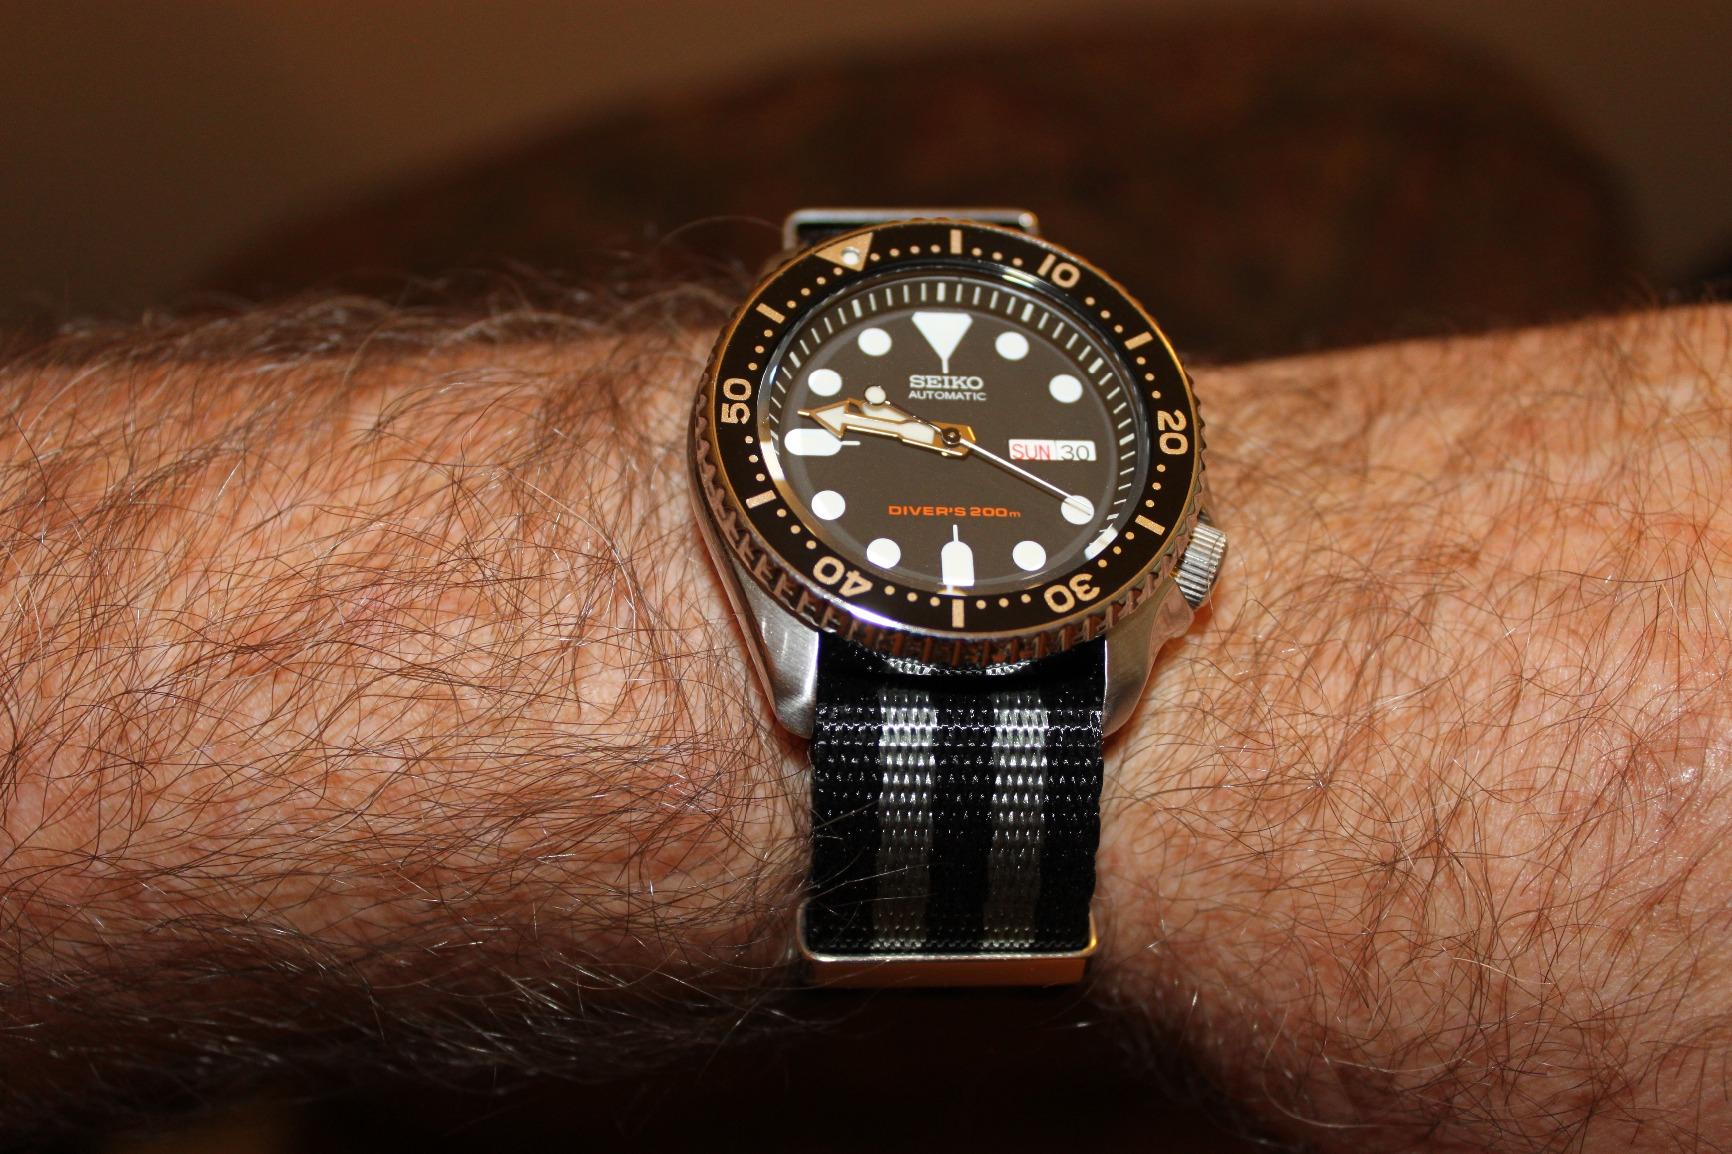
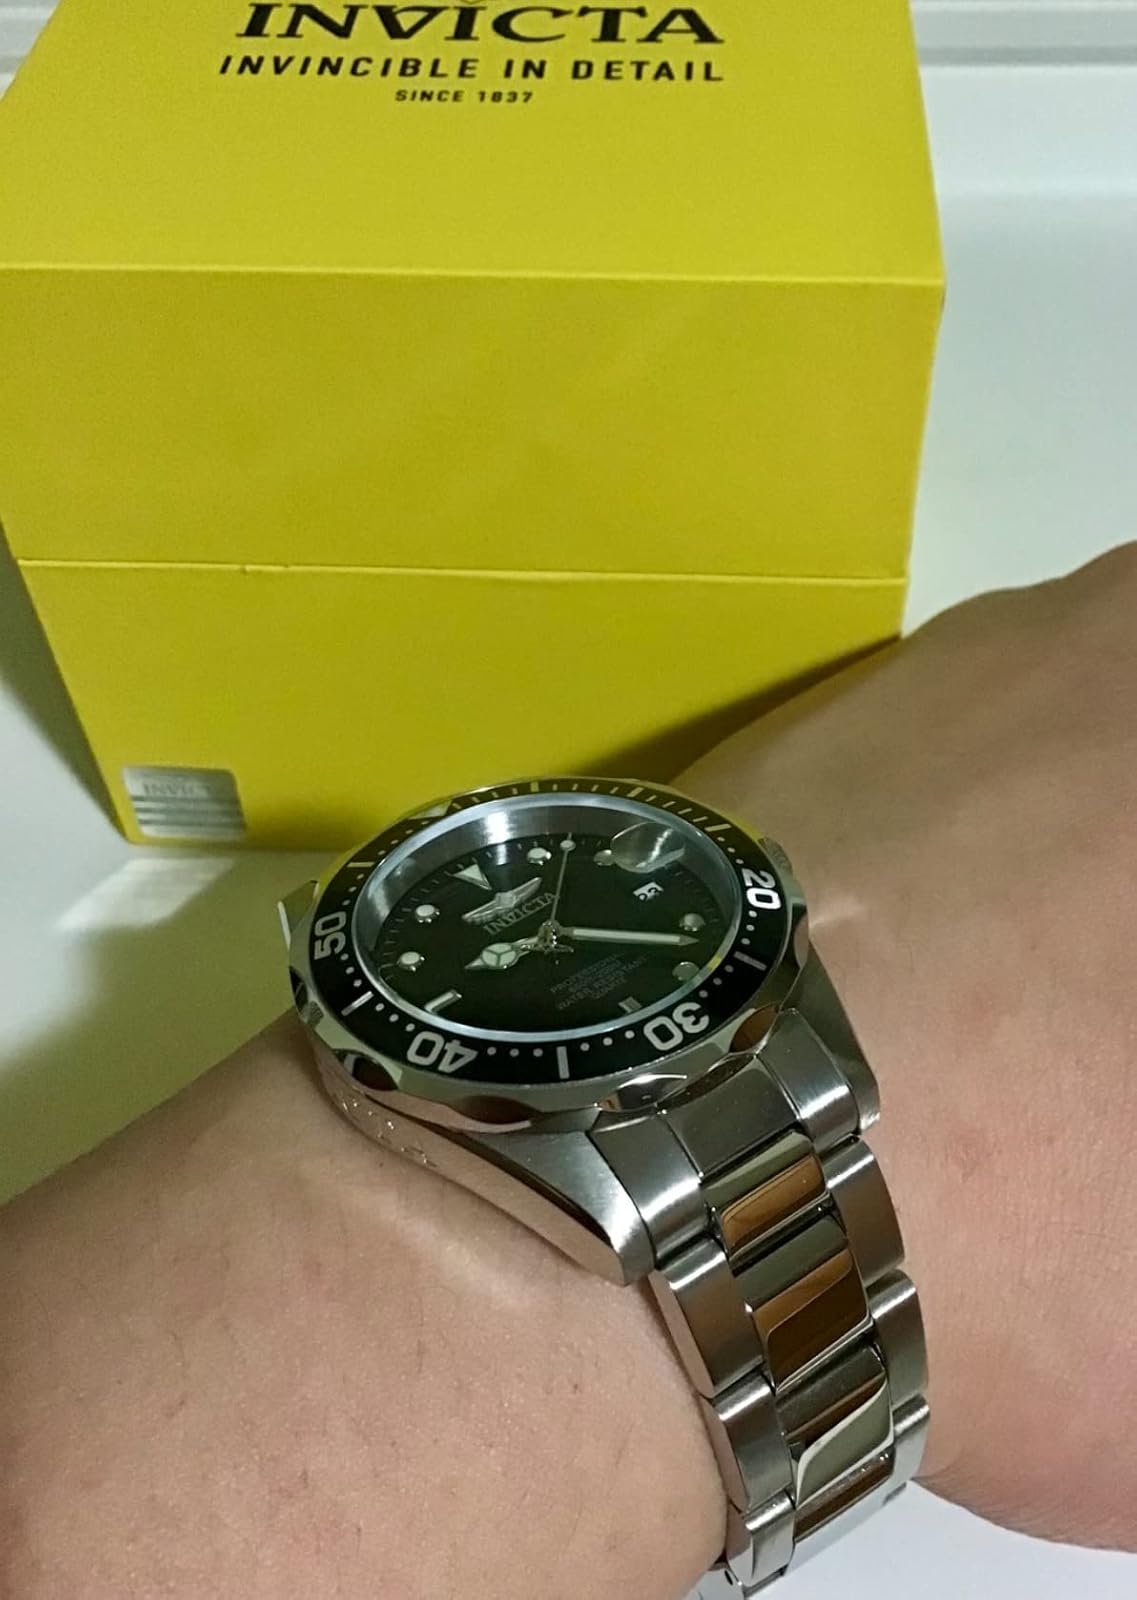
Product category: accessories_watch
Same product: no